Camp Myles Standish

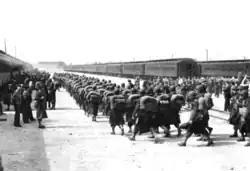
Troops leaving Camp Myles Standish for the Boston Port of Embarkation

Camp Myles Standish was a U.S. Army camp located in Taunton, Massachusetts, during World War II. It was the main staging area for the Boston Port of Embarkation, with about a million U.S. and Allied soldiers passing through the camp on their way overseas or returning for demobilization after the war. It was also a prisoner-of-war camp. Immediately after the war, it was considered as a candidate site for the United Nations Headquarters.